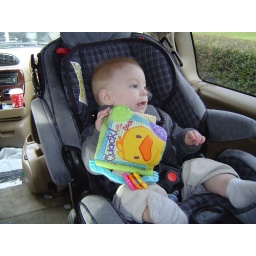
Lucas in his new big boy car seat